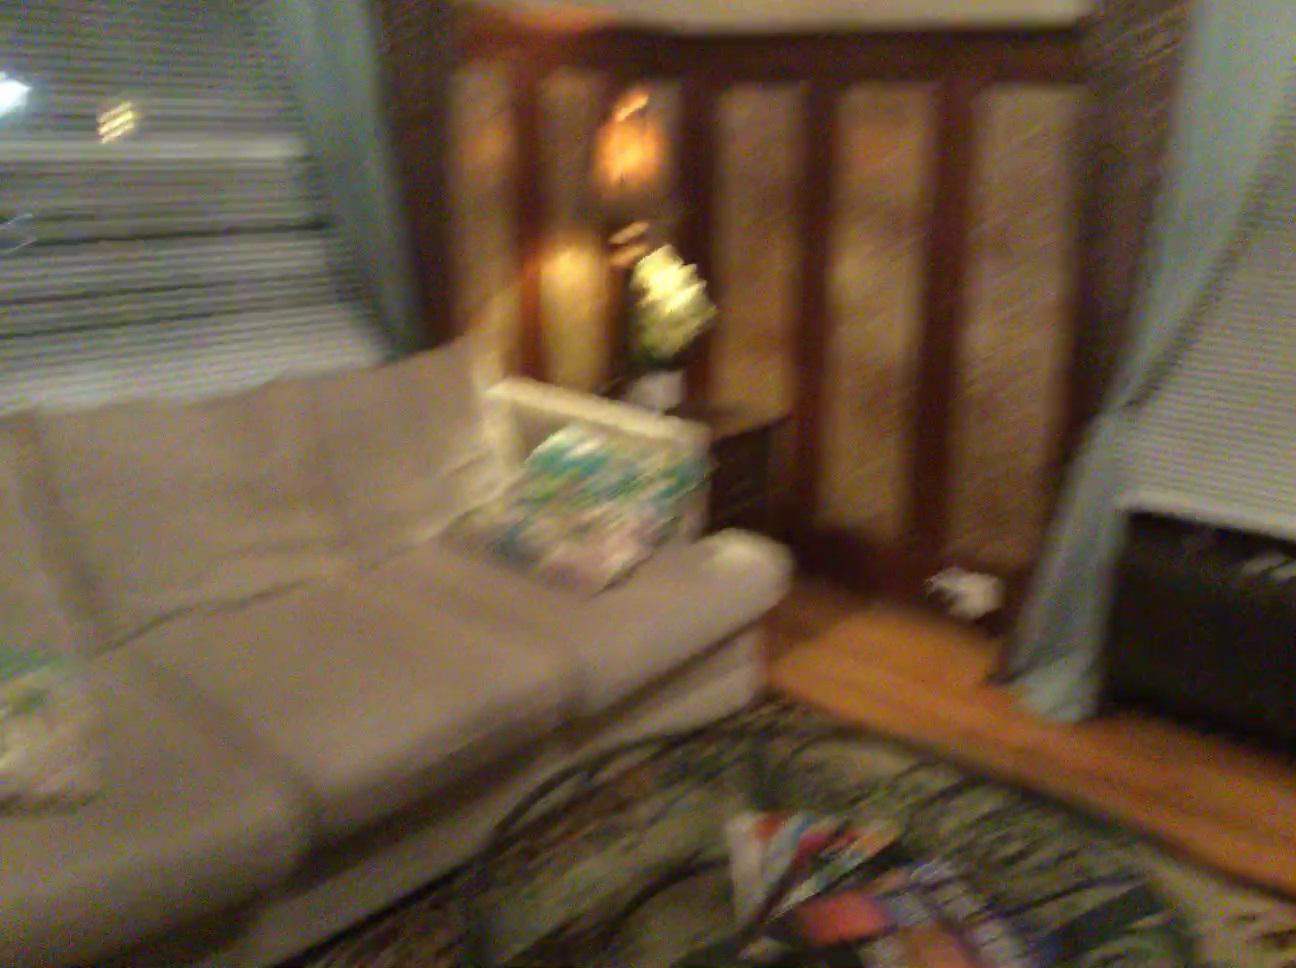
Question: Is the stand behind the socket from the second object's perspective? Final answer should be yes or no.
Answer: No